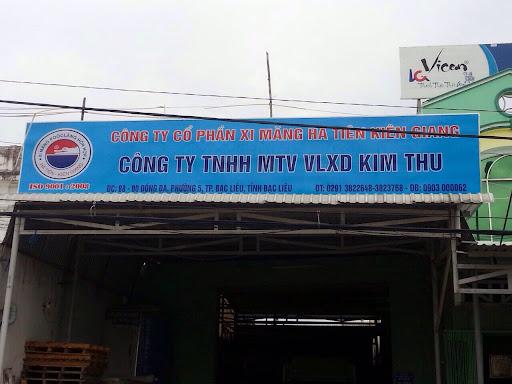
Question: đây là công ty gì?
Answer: đây là công ty trách nhiệm hữu hạn một thành viên vật liệu xây dựng kim thu